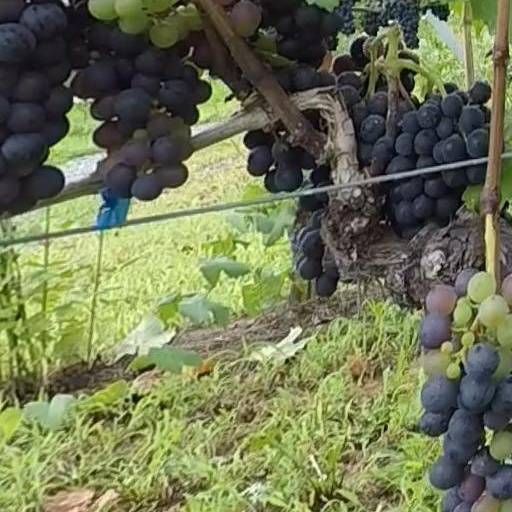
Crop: grape